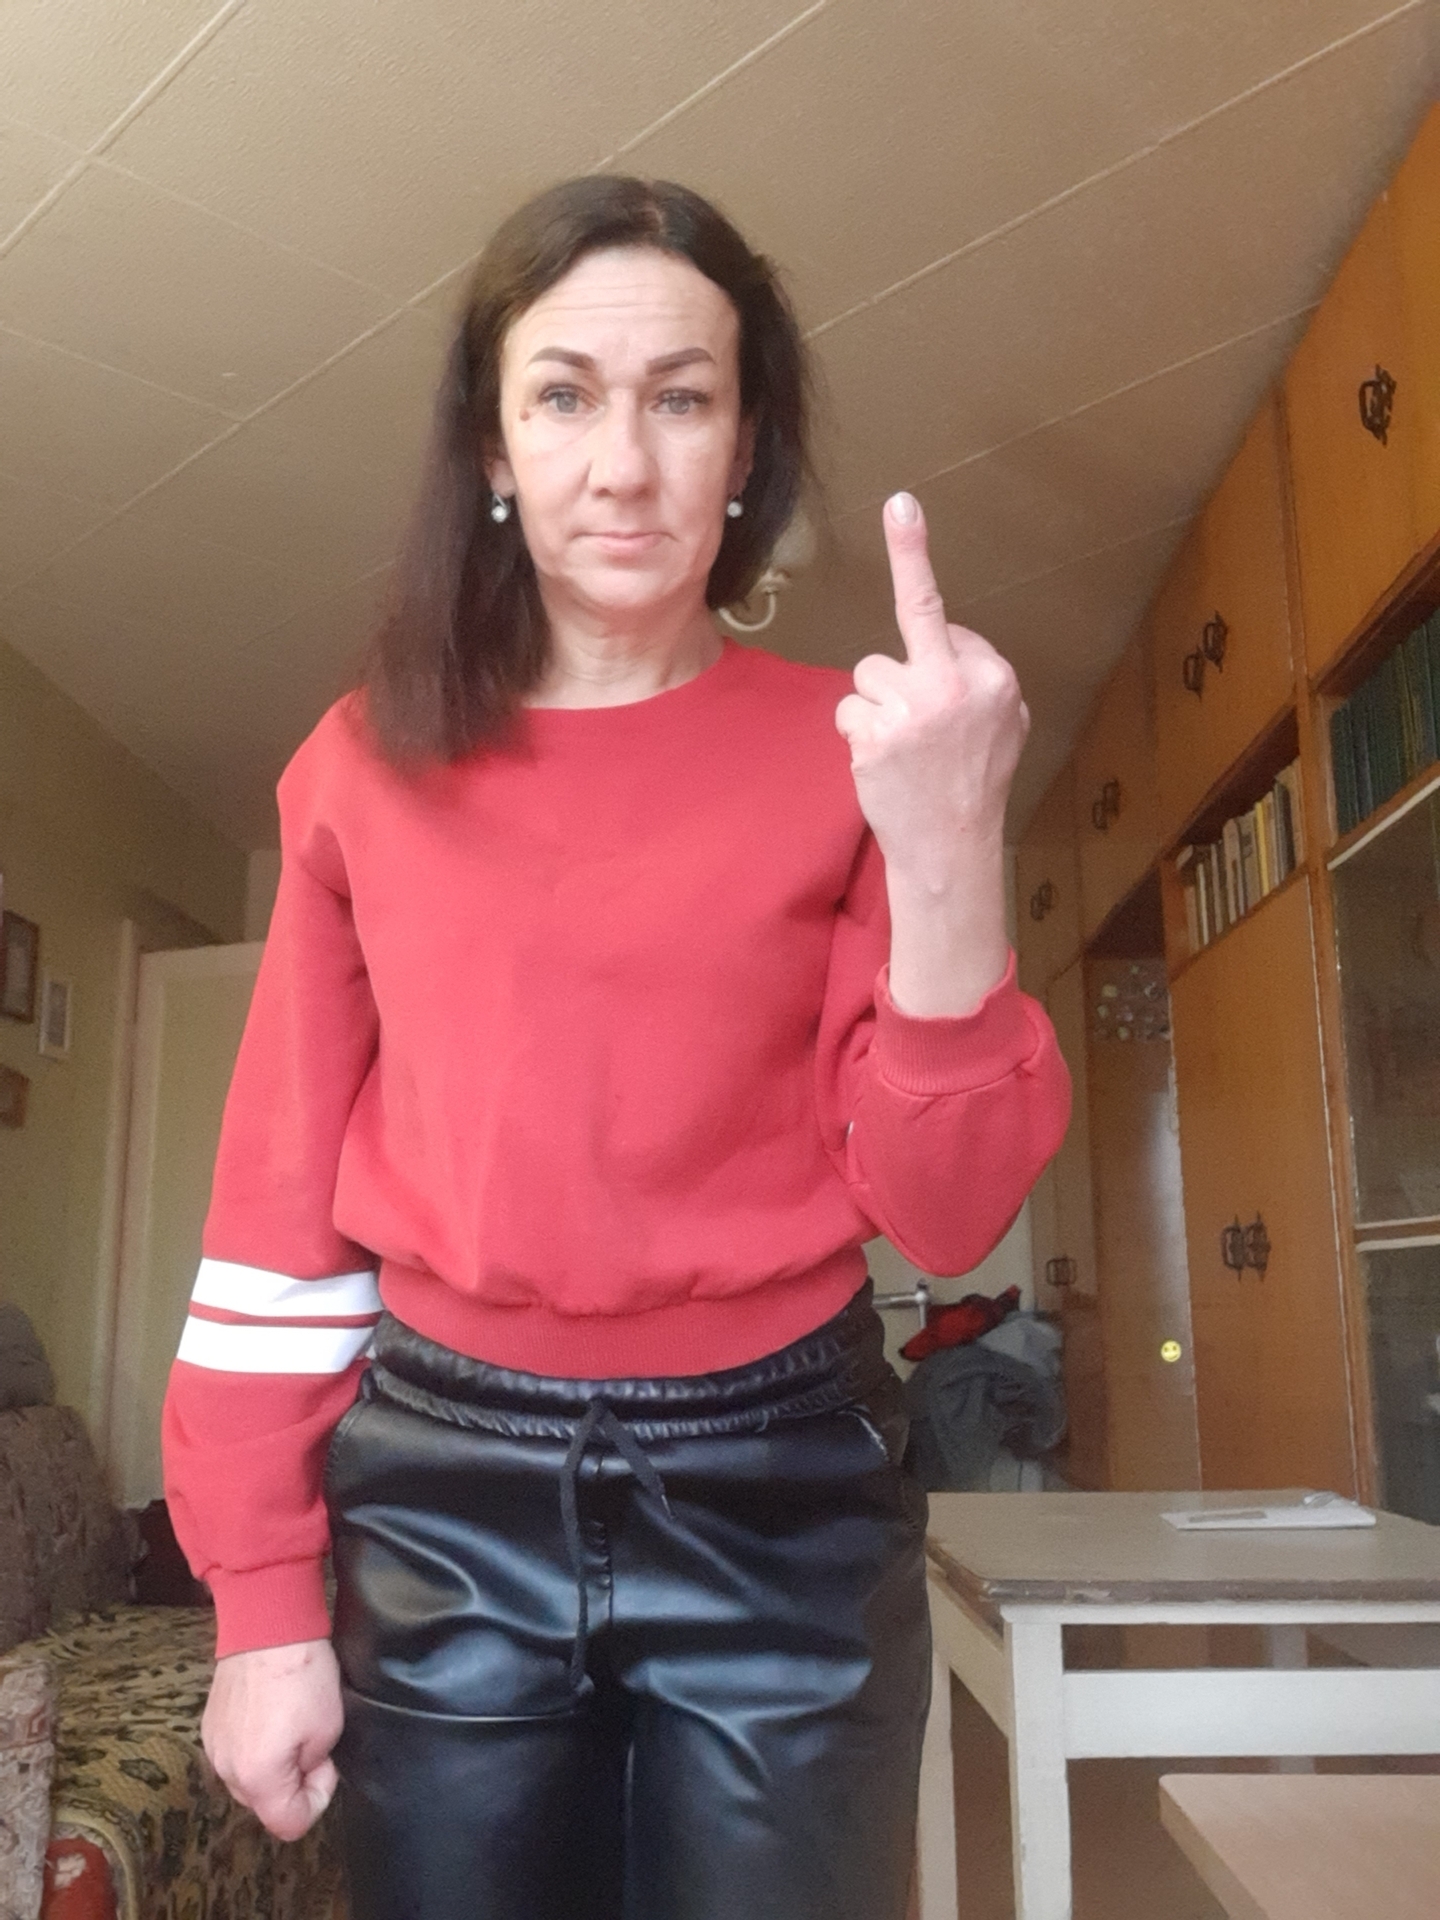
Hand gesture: middle_finger